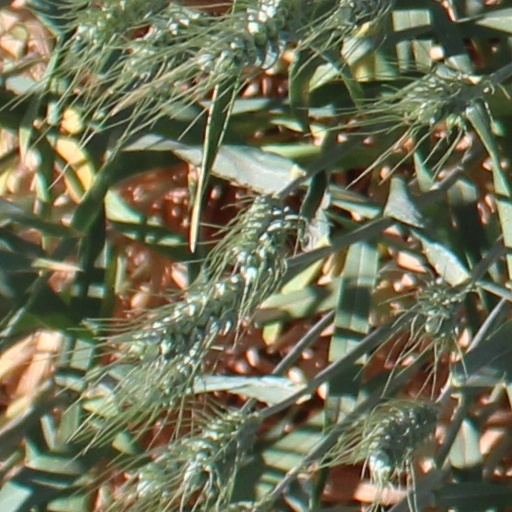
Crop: wheat